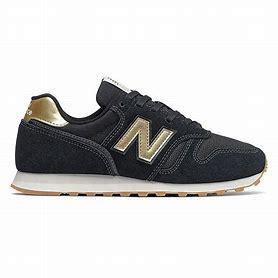
Brand: New
Model: Balance New Balance 373